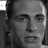
Emotion: neutral